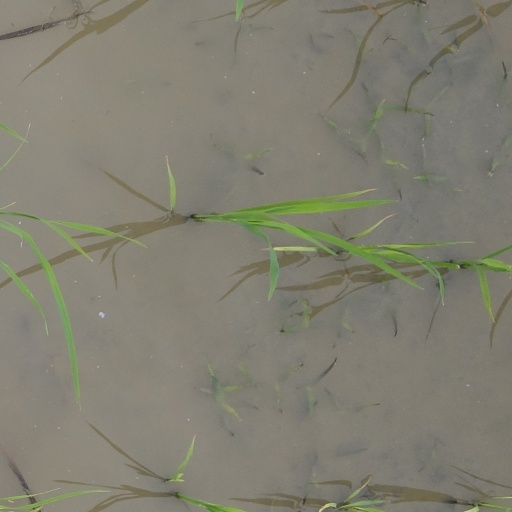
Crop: rice